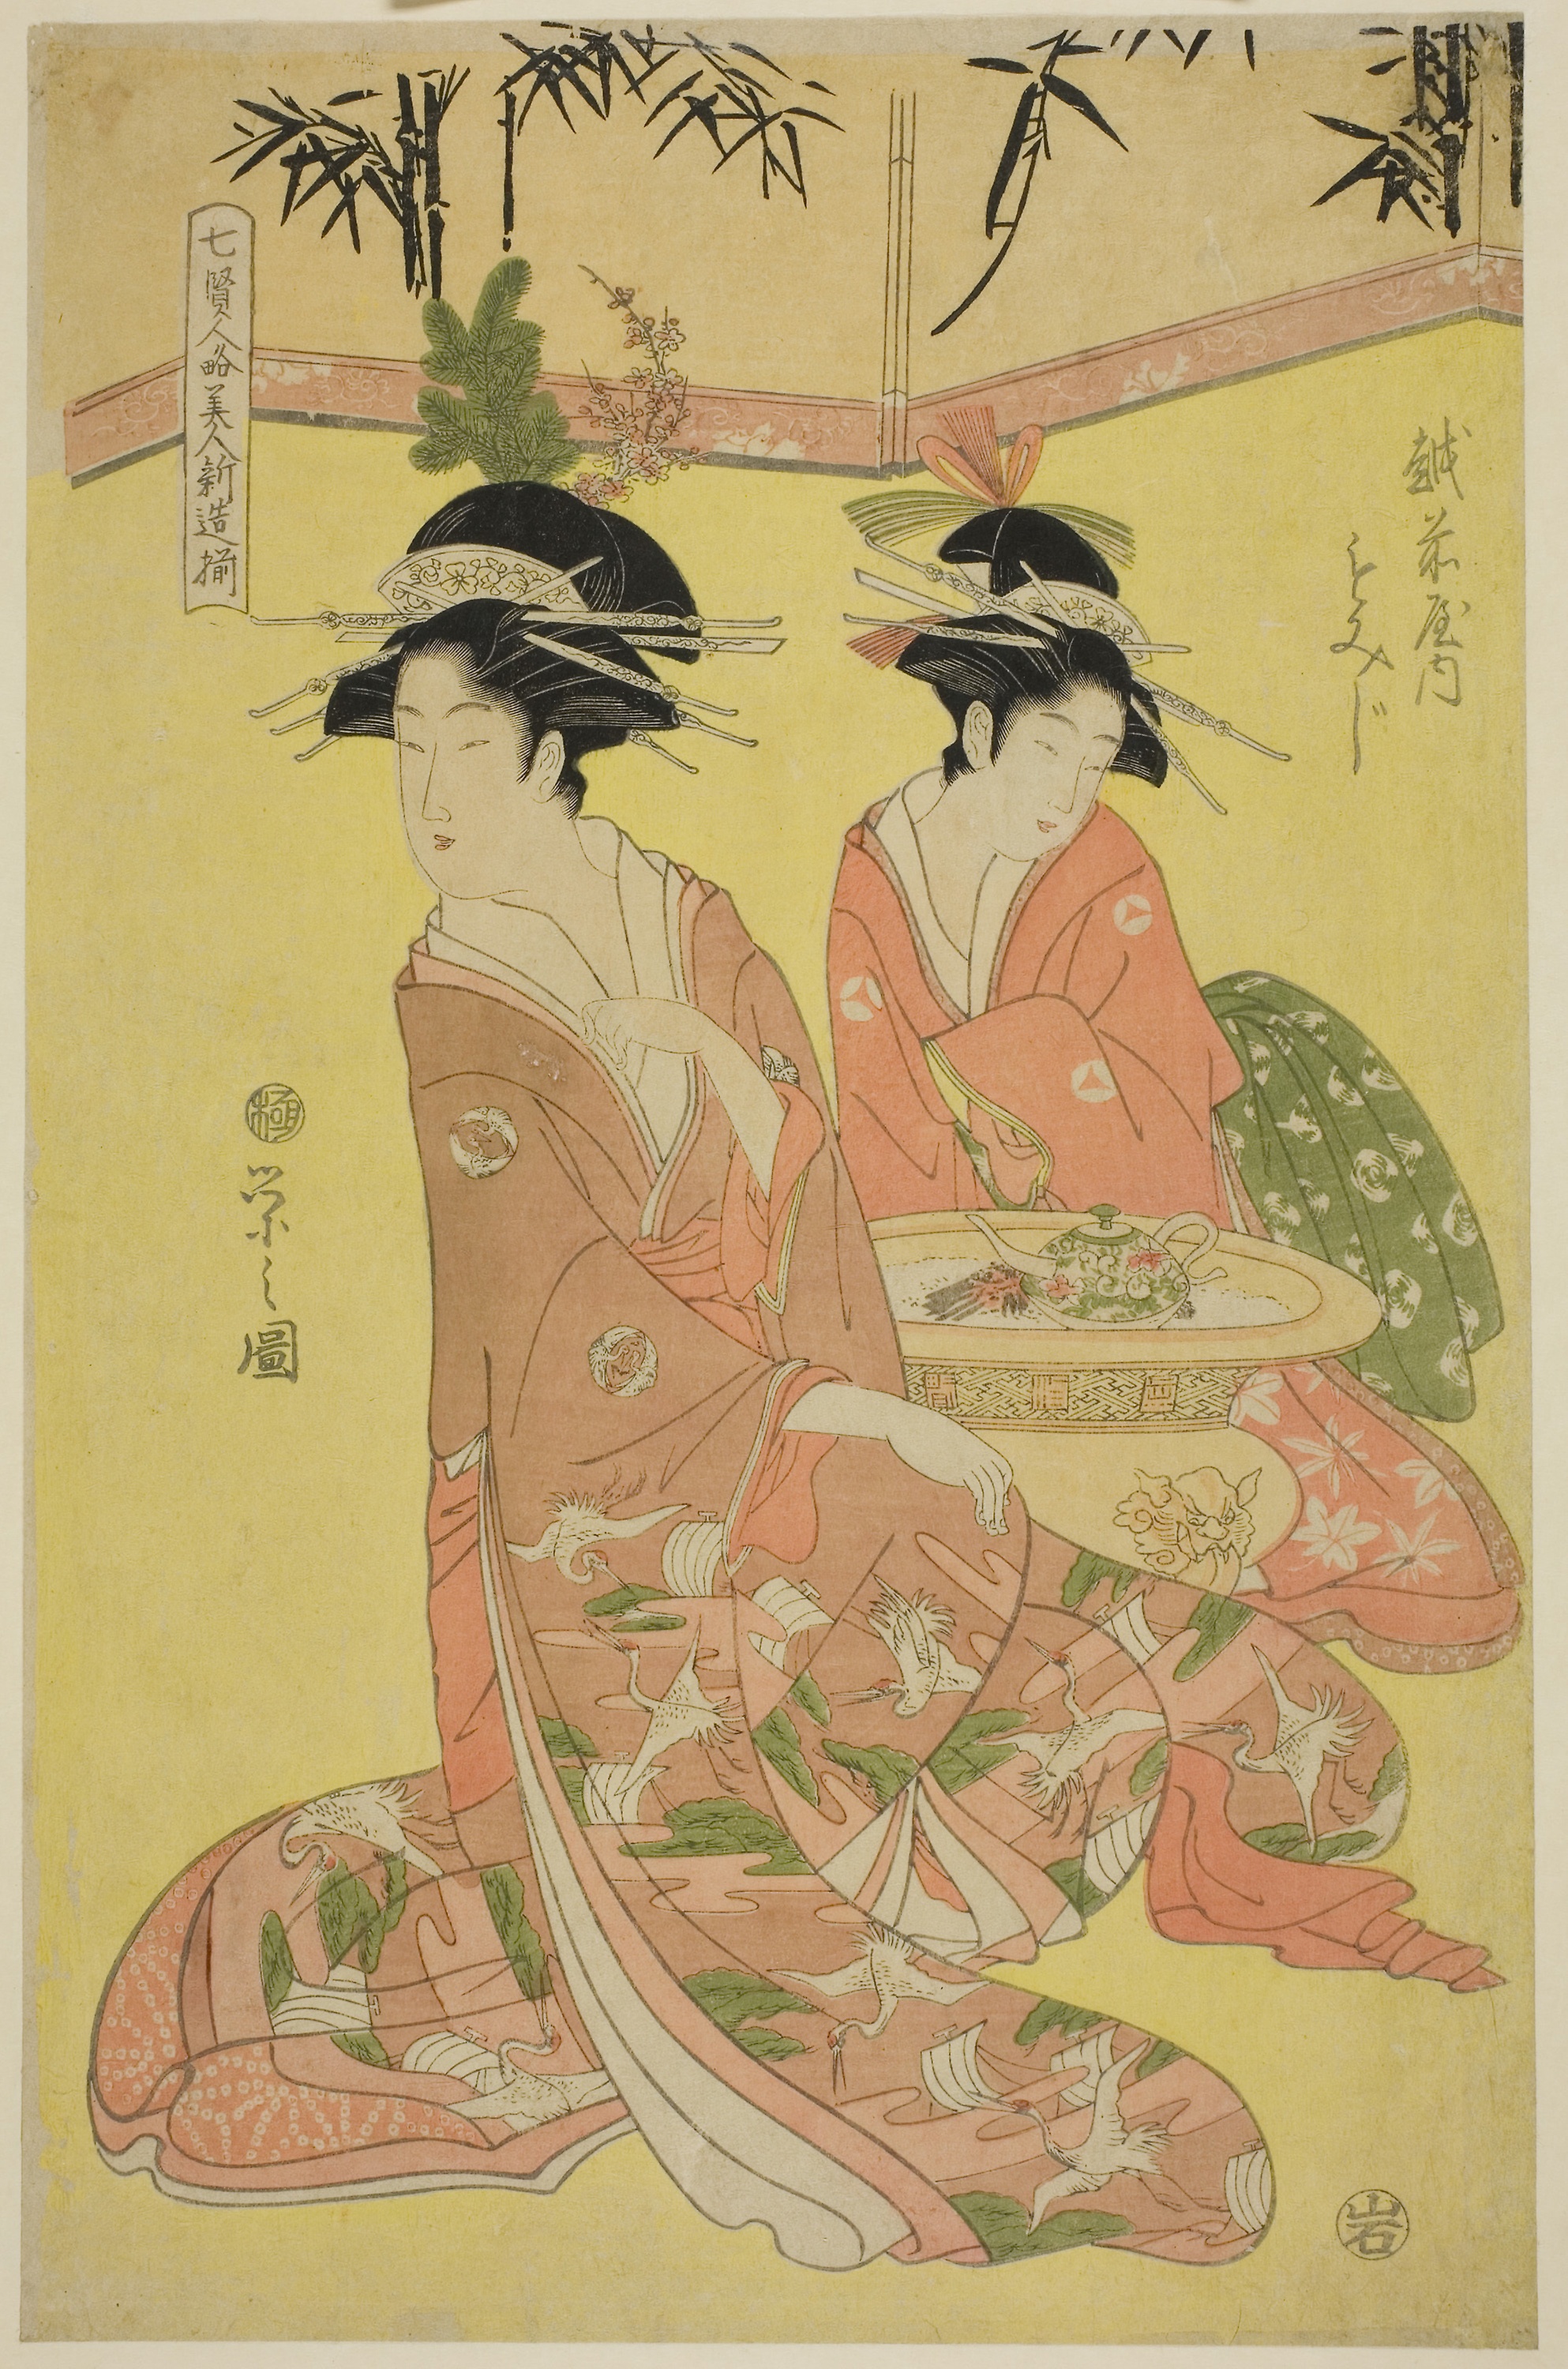
woman, art, illustration, poster, costume design, paper, printmaking, vintage clothing